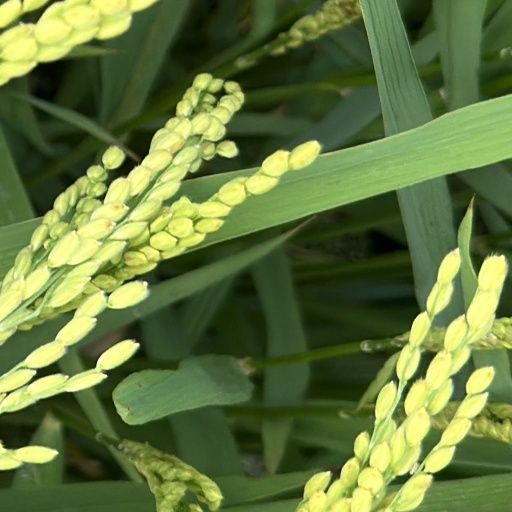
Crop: rice